Jabal al Gharbi District

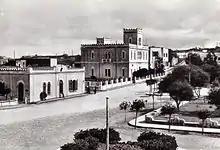
Gharian old town

Libya has mostly a flat undulating plain and occasional plateau, with an average elevation of around . Around 91 per cent of the land is covered by desert, with only 8.8 per cent agricultural land (with only 1% arable lands) and 0.1 per cent of forests. The major resources are petroleum, gypsum and natural gas. Along the coastal regions, the climate is Mediterranean in coastal areas, while it is desert climate in all other parts. Dust storms lasting four to eight days is pretty common during Spring. Tripolitania is the northwest region, while it is Cyrenaica in the east and Fezzen in southwest. Triplotania runs from north to south and has set of coastal oases, plains and limestone plateaus having an elevation of to . The region receives an annual rainfall of . There are no perennial rivers in the region, but the region is abundant with groundwater aquifers. Most of the major cities of Libya are located in the coastal regions.